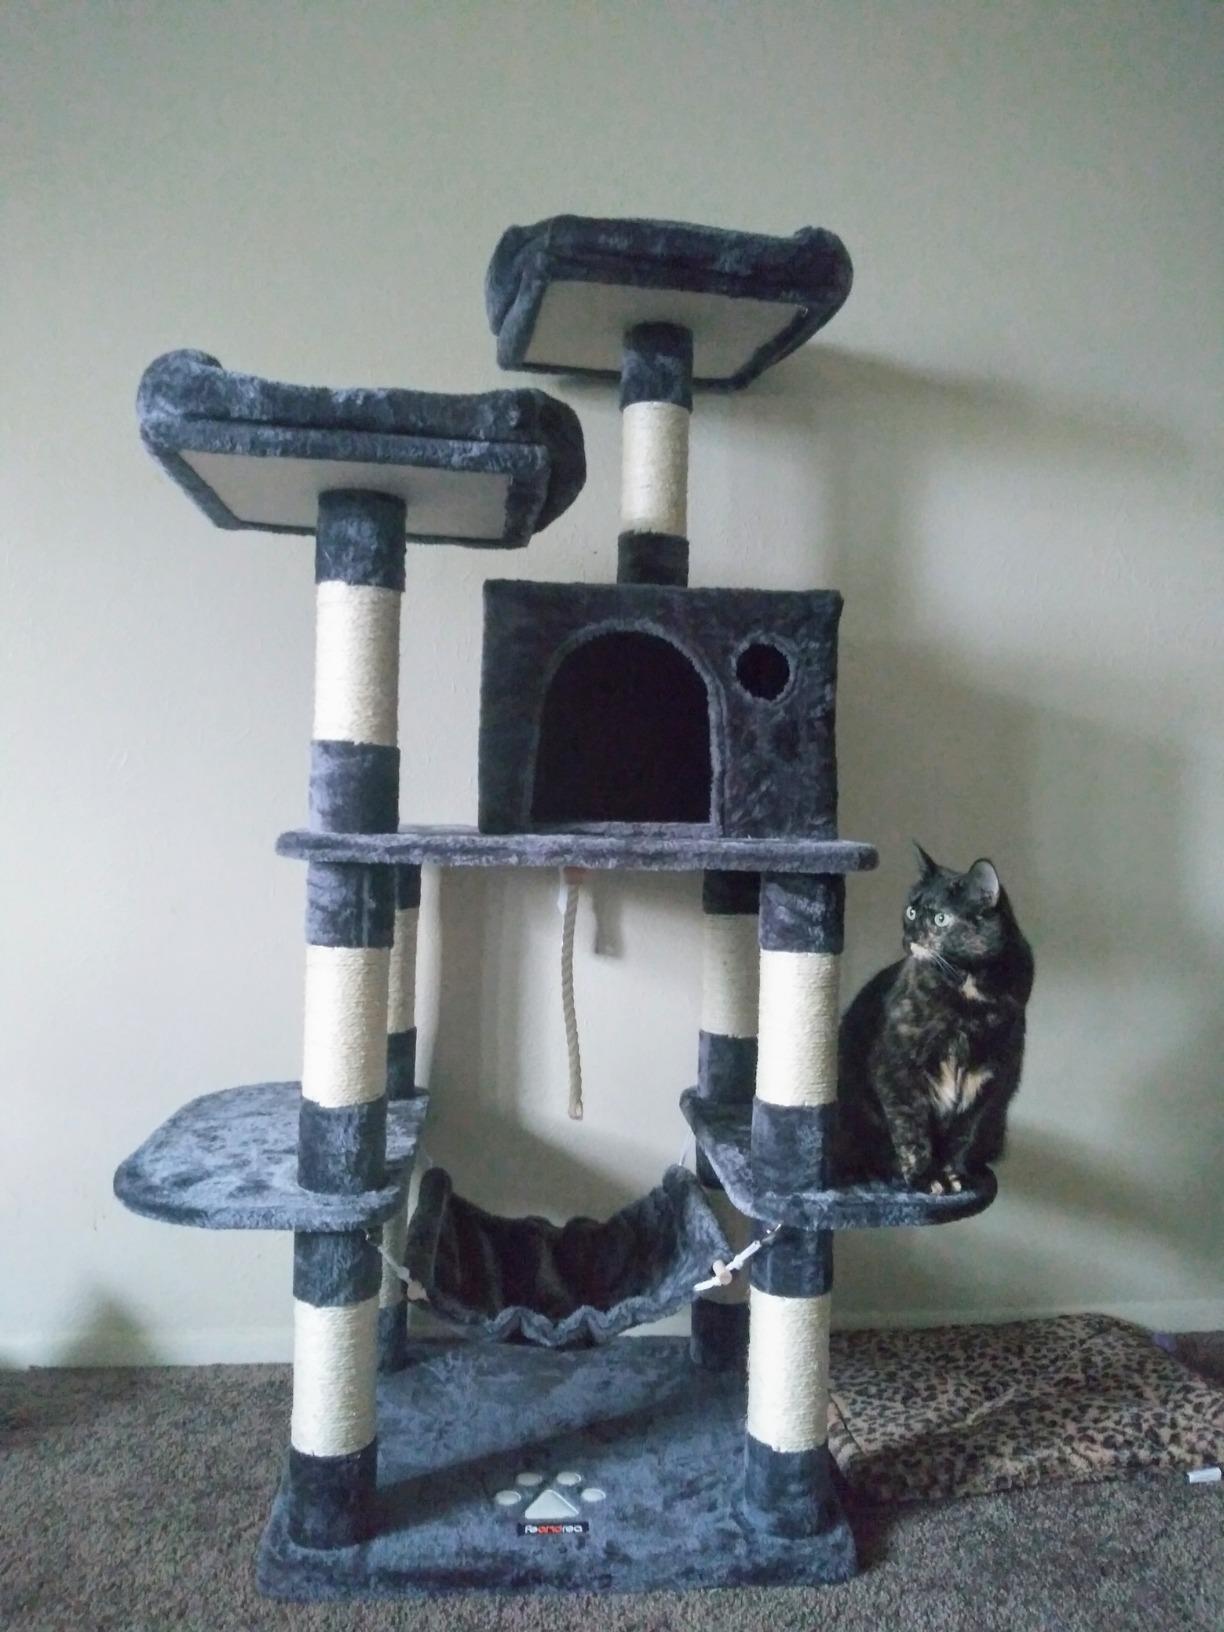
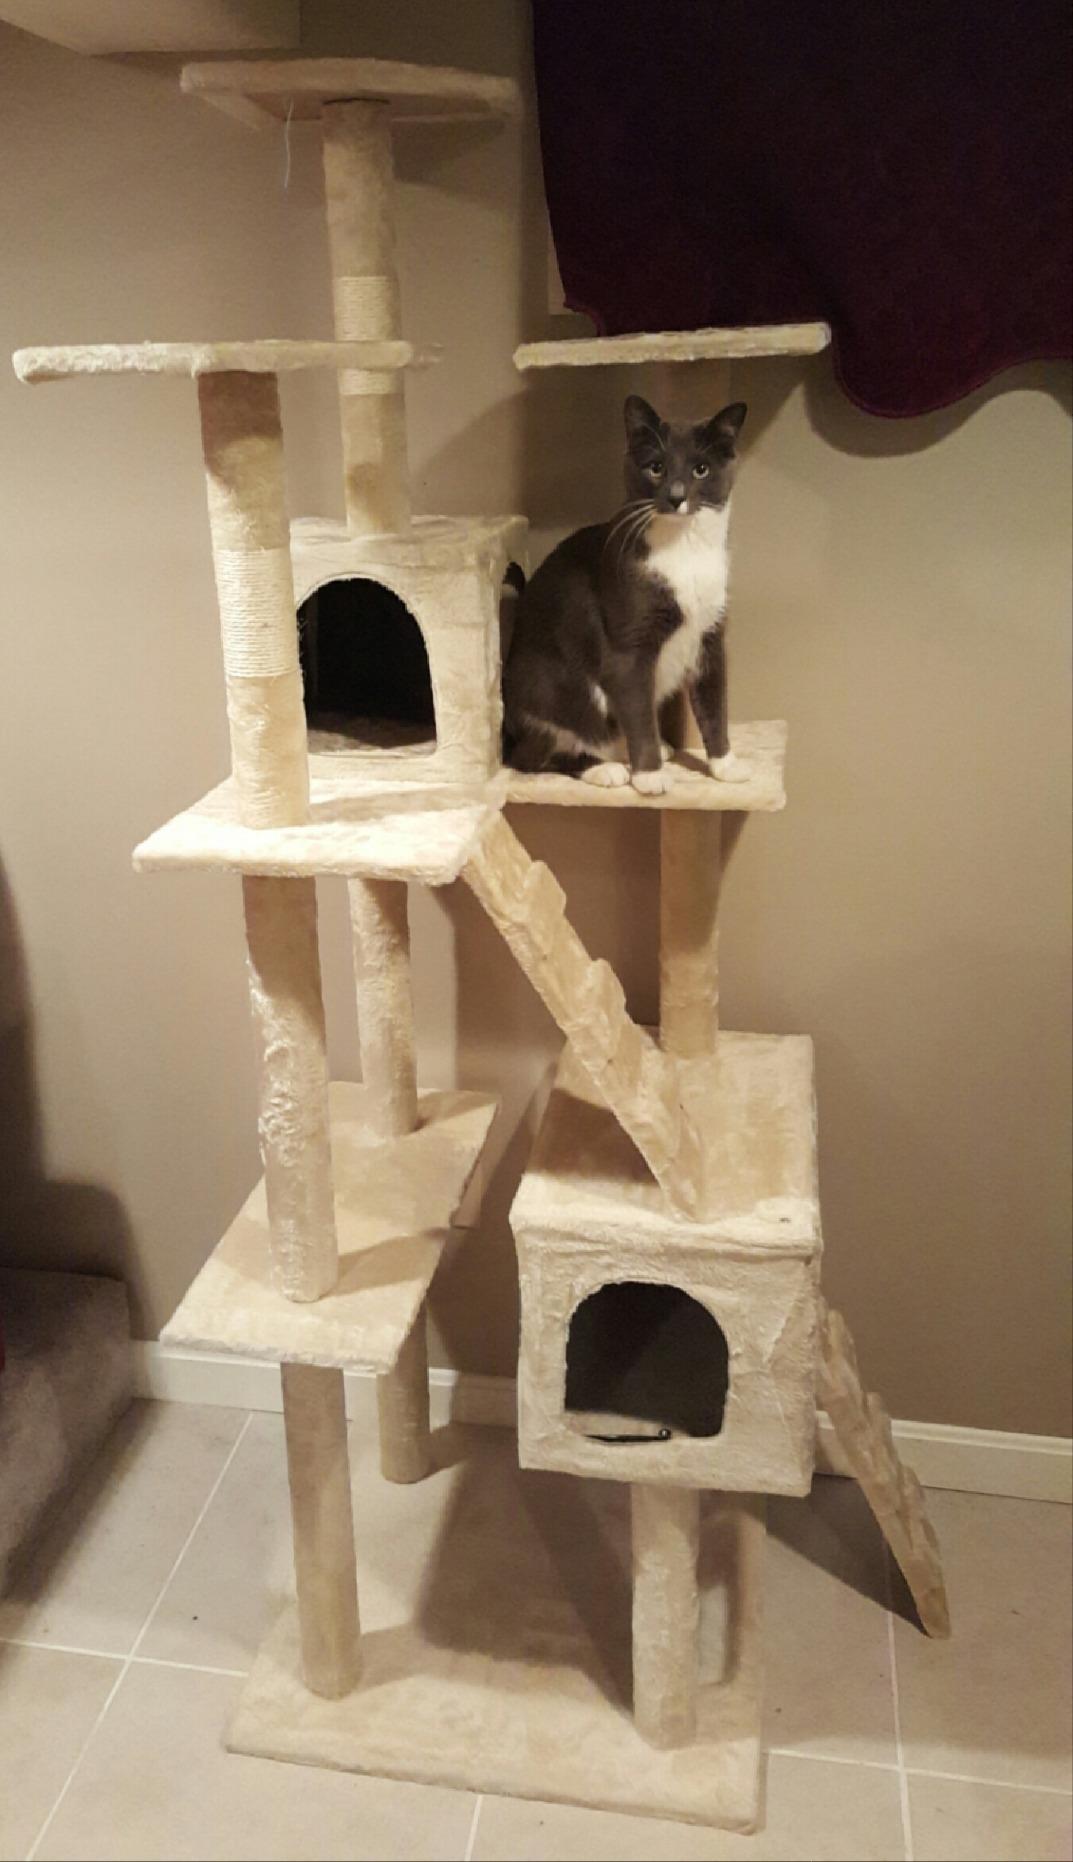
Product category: items_cat tree
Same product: no